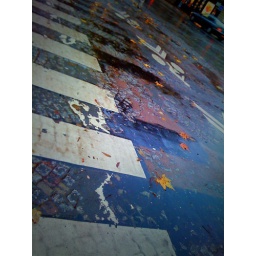
Xped and bike sign in a rainy day